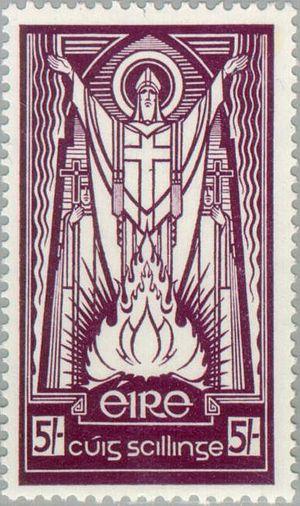
Timbre définitif irlandais de 5 shillings à l'effigie de Saint-Patrick, 1937
Cette liste de personnalités figurant sur les timbres irlandais recense les personnalités apparues sur les timbres postaux de la République d'Irlande, classées par année d'apparition.